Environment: lab
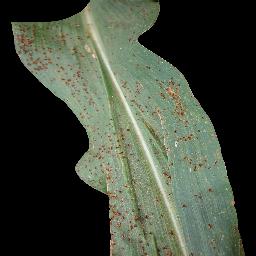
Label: common_rust